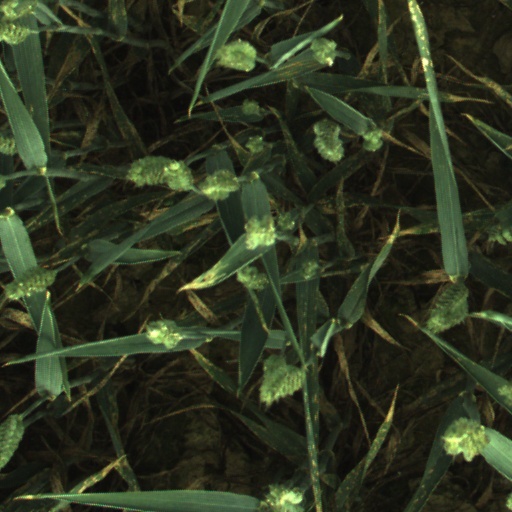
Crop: wheat